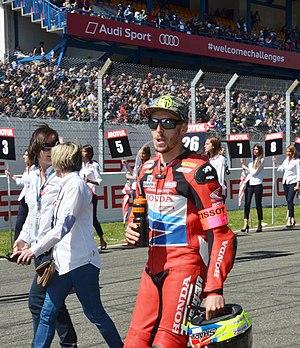
24 heures du Mans moto 2015
Freddy Foray, né en 1984, est un pilote de motos courant chez Suzuki depuis 2006. Il a intégré le Suzuki Endurance Racing Team en 2009 pour le 73ᵉ Bol d'or qu'il a remporté à trois reprises.